Fort Union Trading Post National Historic Site

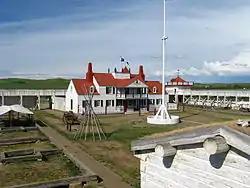
View inside Fort Union from the Southwest bastion looking towards the Bourgeois (manager's) house.

Fort Union Trading Post National Historic Site is a partial reconstruction of the most important fur trading post on the upper Missouri River from 1829 to 1867. The fort site is about two miles from the confluence of the Missouri River and its tributary, the Yellowstone River, on the Dakota side of the North Dakota/Montana border, 25 miles from Williston, North Dakota.